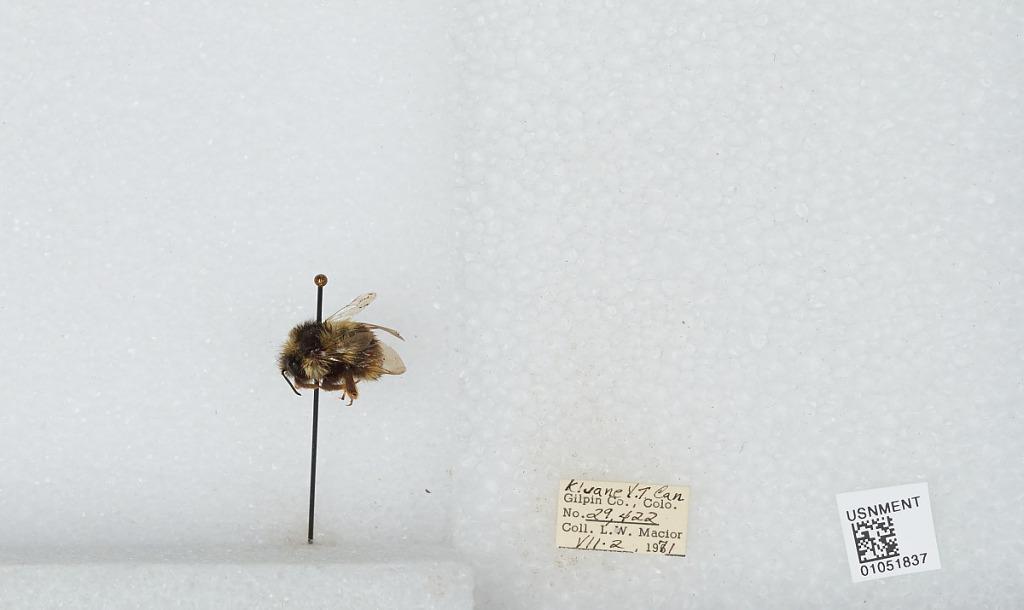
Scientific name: Bombus bifarius nearcticus
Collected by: L. Macior
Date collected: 1971-7-2
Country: Canada
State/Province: Yukon Territory
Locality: Kluane
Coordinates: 60.75, -139.5